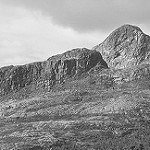
Label: B & W